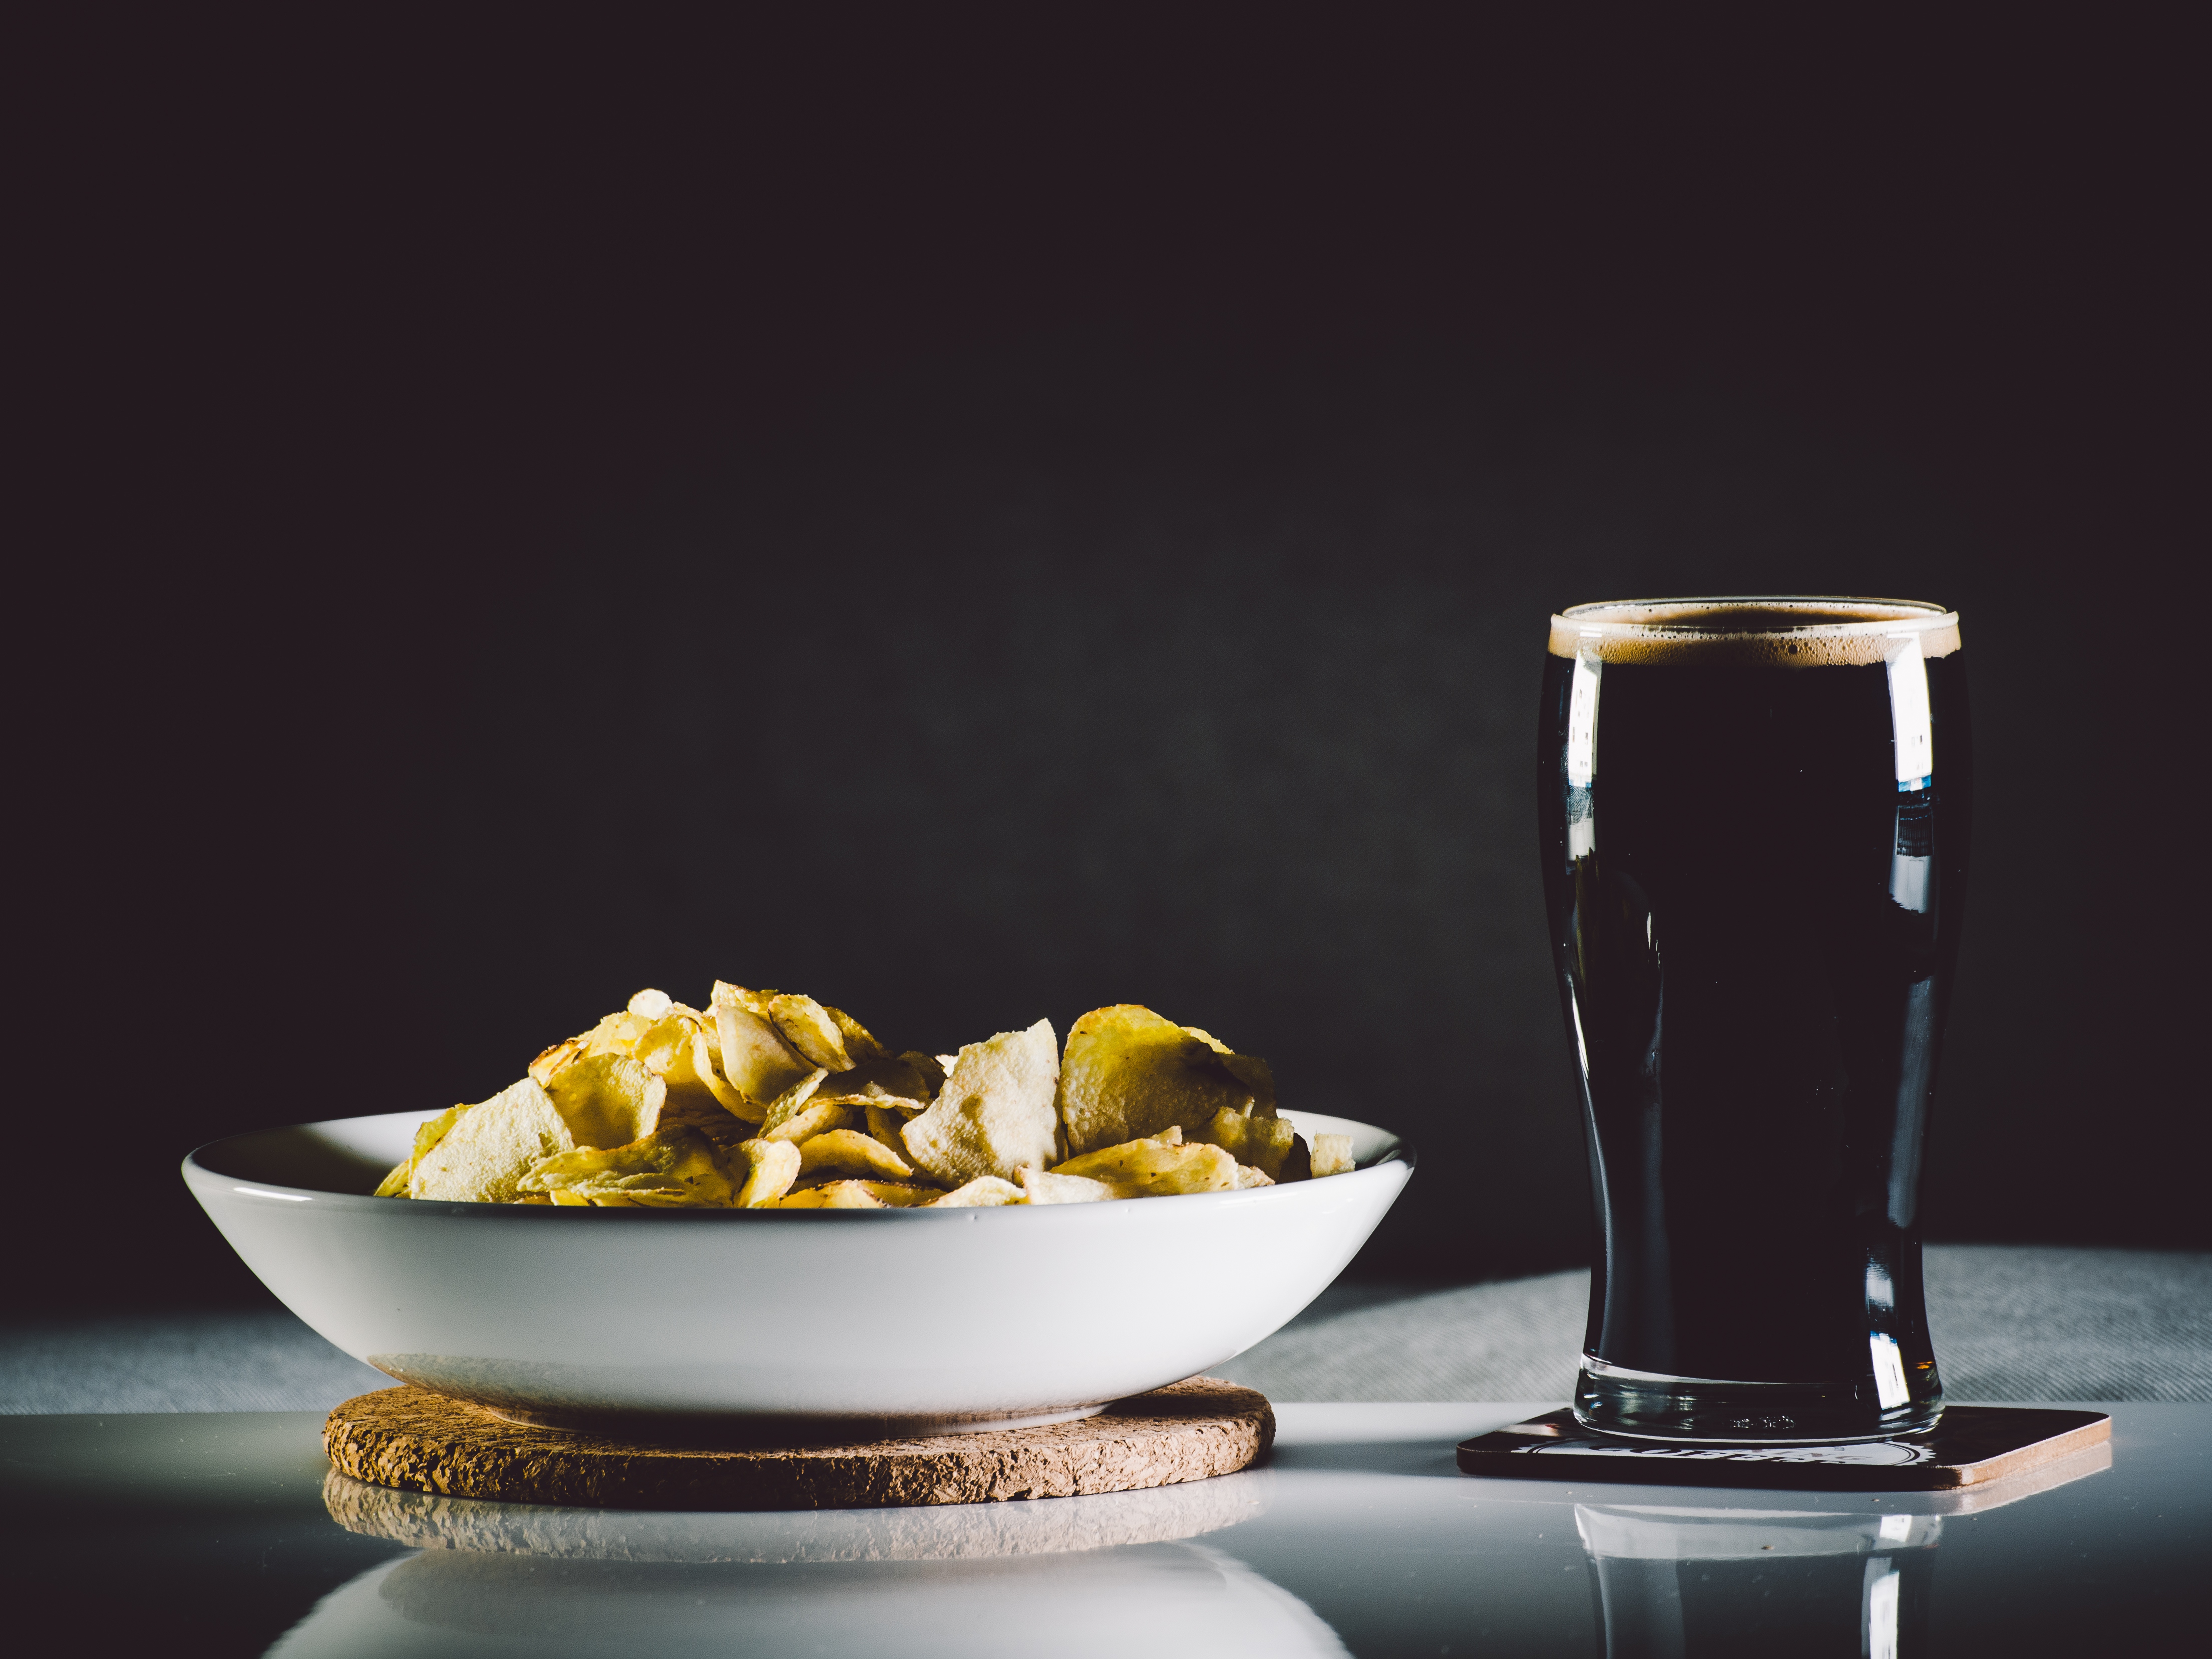
food, still life photography, cuisine, dish, ingredient, junk food, still life, recipe, vegetarian food, snack, dessert, ice cream, sundae, breakfast